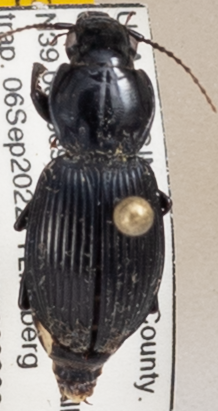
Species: Pterostichus stygicus
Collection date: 2022-09-06
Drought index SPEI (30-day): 1.28
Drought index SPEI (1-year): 0.538
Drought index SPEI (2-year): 0.36